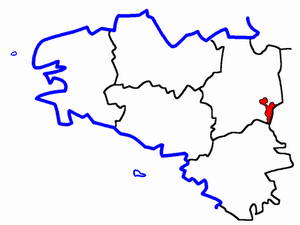
Le canton de La Guerche-de-Bretagne est un canton français située dans le département d'Ille-et-Vilaine et la région Bretagne.